Spencer Finch

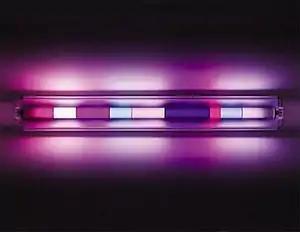
Spencer Finch, Moonlight (Luna County, New Mexico, July 13, 2003), 2003, High CRI fluorescent tube with nine colored filters, 24" x 3.2" x 3"

Finch produces work in a wide variety of mediums, including watercolor, photography, glass, electronics, video and fluorescent lights. He is perhaps best known for dealing with the elusive concepts of memory and perception through light installations. After measuring with a colorimeter the light that exist naturally in a specific place and time, Finch re-constructs the luminosity of the location through artificial means. For example, Moonlight (Luna County, New Mexico, July 13, 2003), replicates the exact light of the full moon that shone over the desert of Luna County, New Mexico on the evening of July 13, 2003.